Michael Doukas Glabas Tarchaneiotes

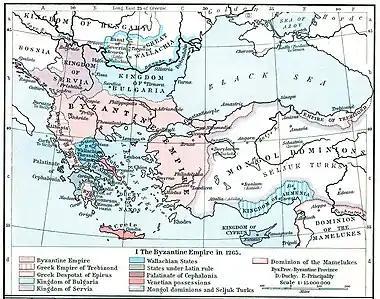
Map of the Byzantine Empire and its neighbours

He re-appears in 1278–79, leading another campaign against Bulgaria, where a successful revolt against Tsar Constantine Tikh had placed Ivaylo on the throne. Upon hearing this, Emperor Michael VIII sent Glabas at the head of an army to put the exiled prince Ivan Asen III on the Bulgarian throne. Glabas managed to capture the Bulgarian capital, Tarnovo, where he seized Ivaylo's Byzantine wife, Maria, and their son Michael. He then pursued Ivaylo to the fortress of Silistra, which he besieged but failed to take. Eventually, however, with aid from Nogai Khan, Ivaylo managed to defeat and drive back the Byzantines. In 1282, the Serbs invaded Byzantine territory in northern Macedonia, and the new emperor, Andronikos II Palaiologos, sent Glabas against them with 4,000 Tartar auxiliaries. Although the Tartars raided Serbia, the Serbs were still able to conquer much of northern Macedonia, including Skopje.